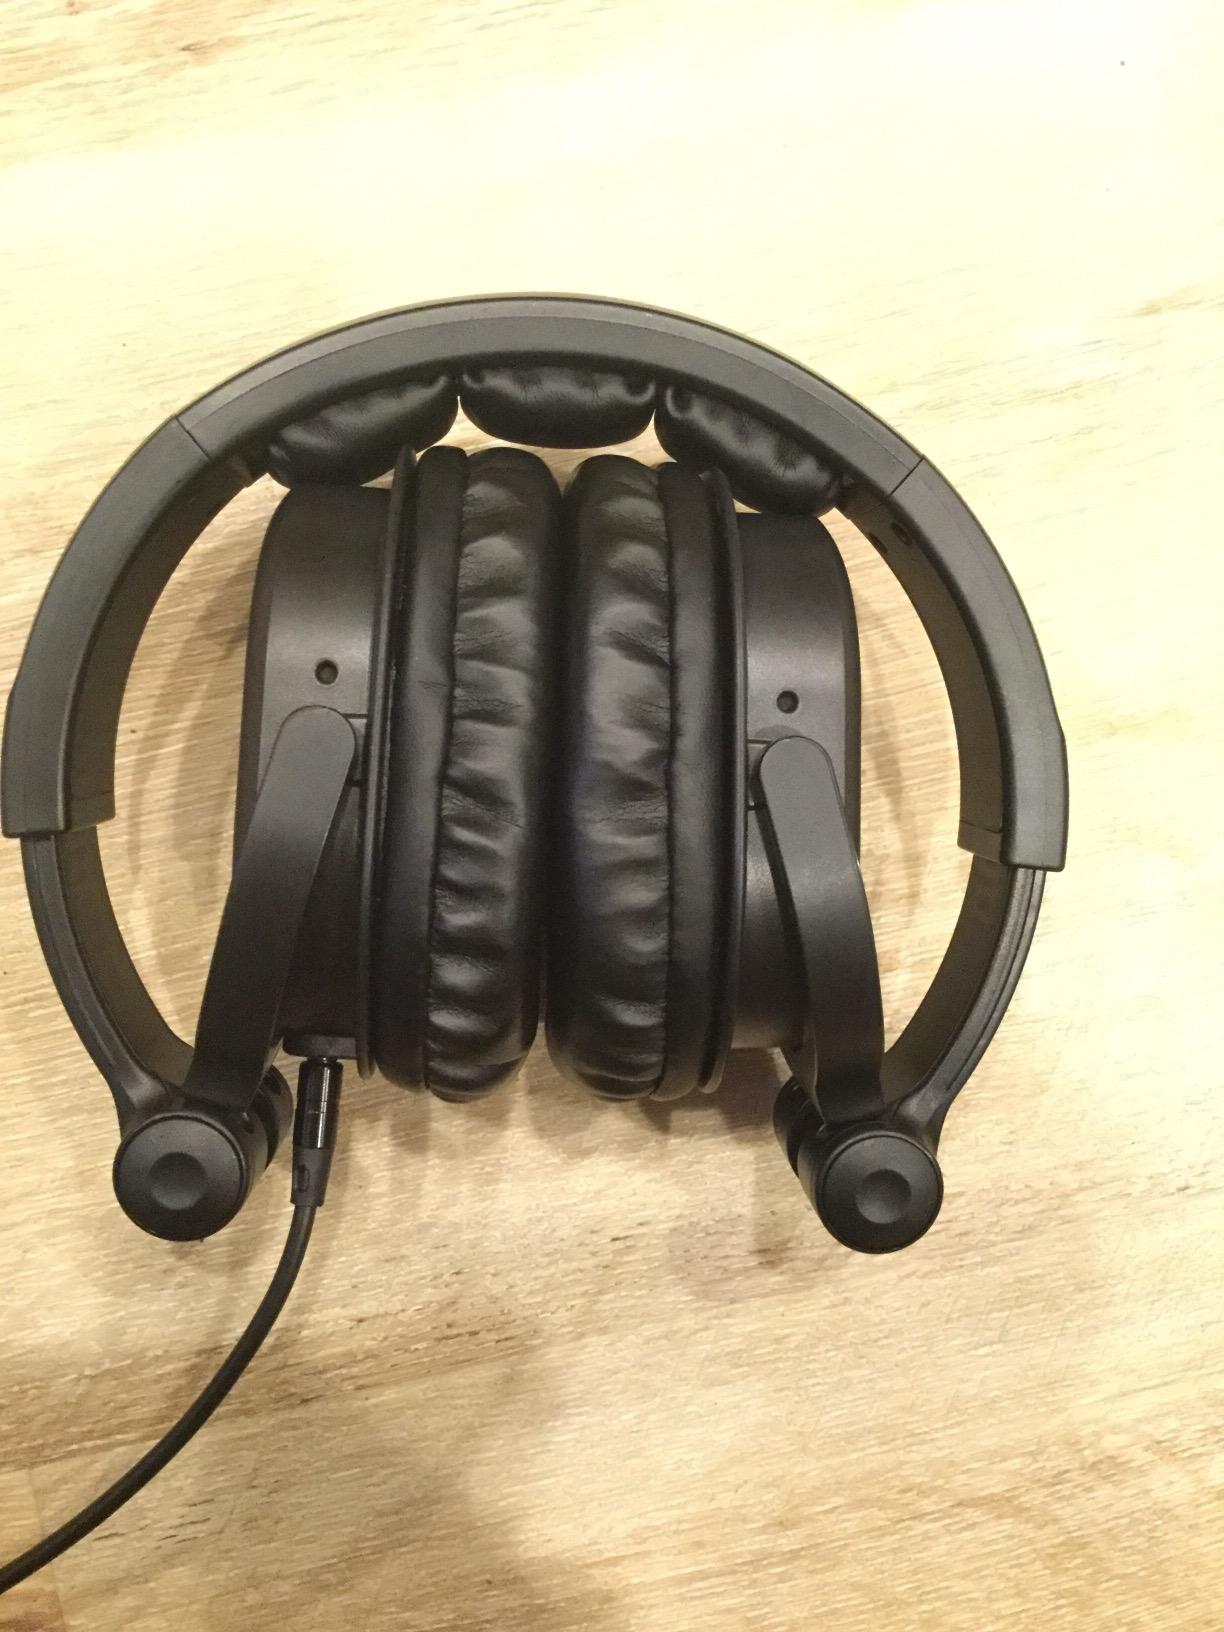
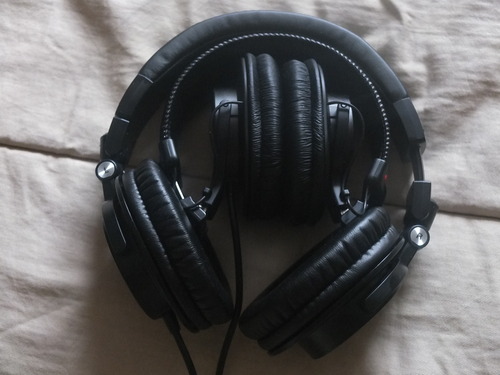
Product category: headphones
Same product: no